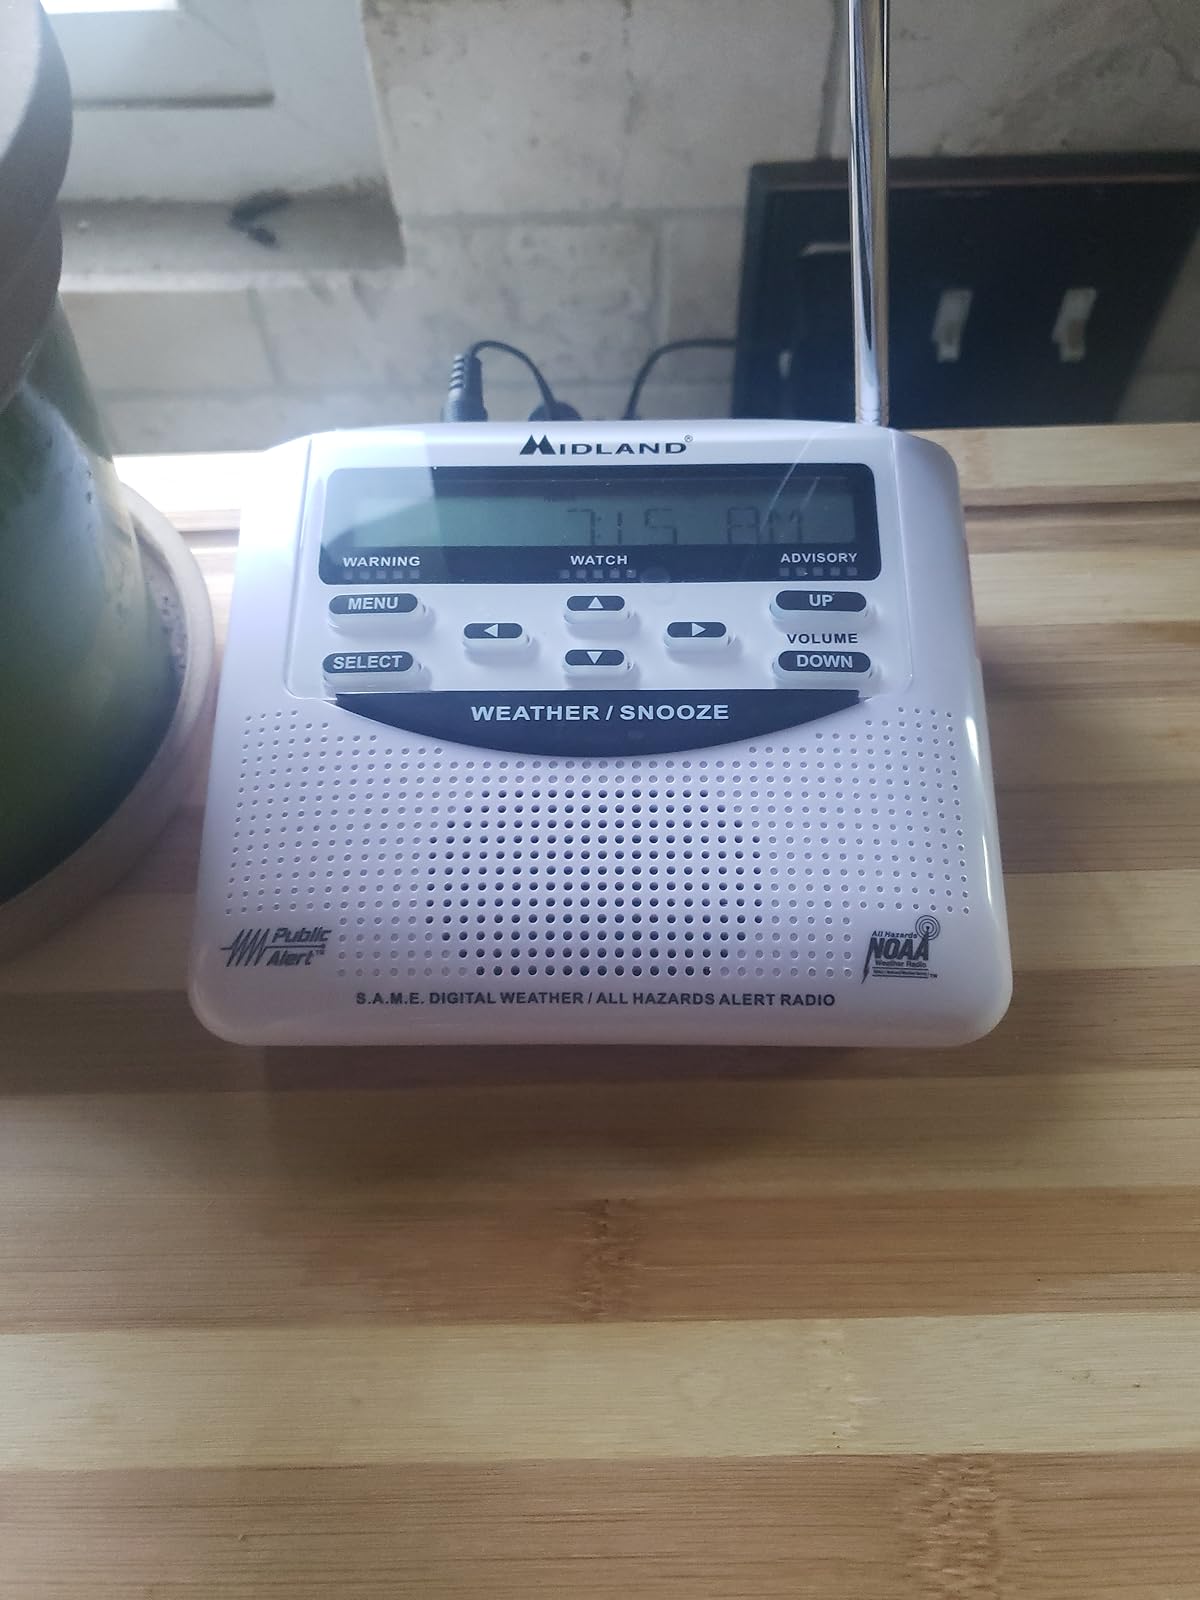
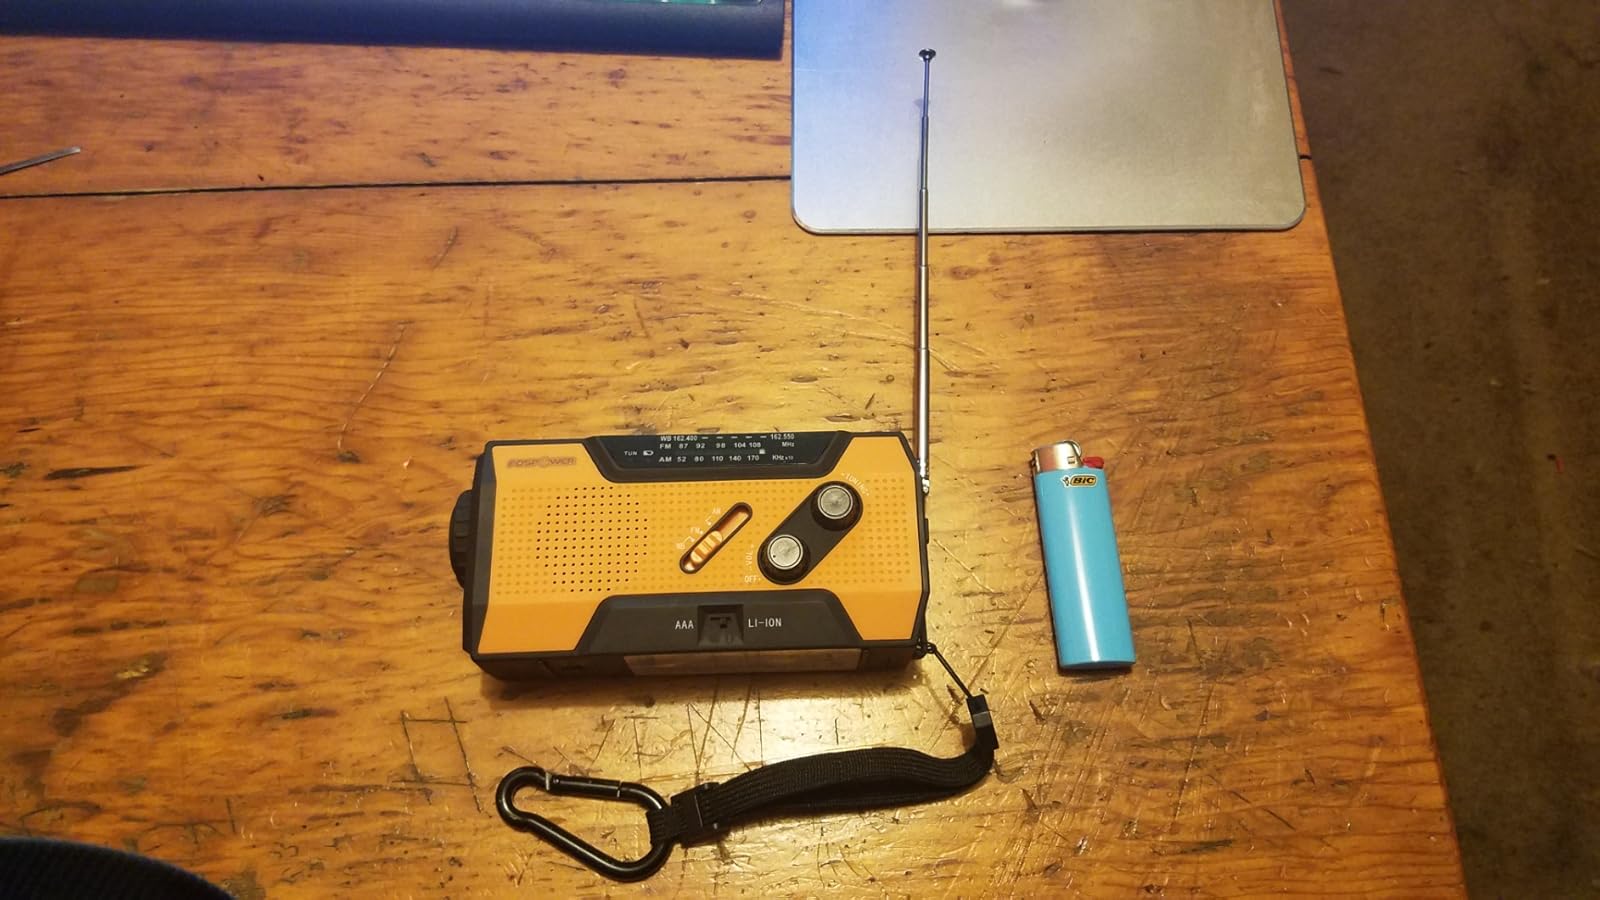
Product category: radio
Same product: no